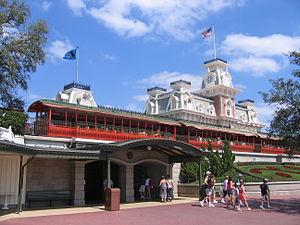
En Floride, Walt Disney World Railroad est le nom du train encerclant le Magic Kingdom de Walt Disney World Resort. Ce moyen de transport déplace plus d'un million de visiteurs par an.